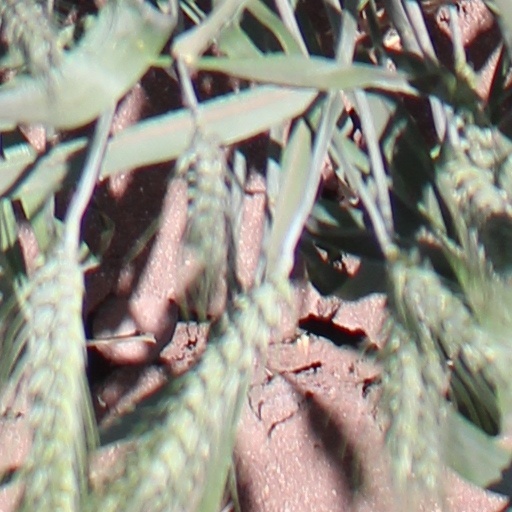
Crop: wheat